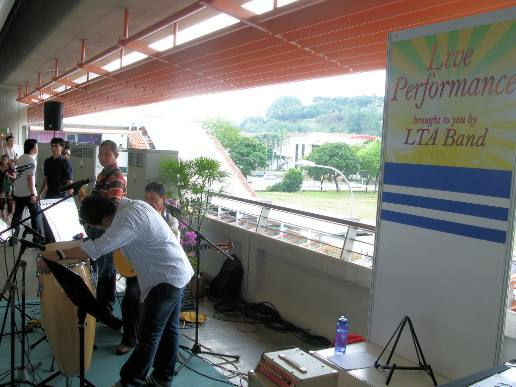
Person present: Yes